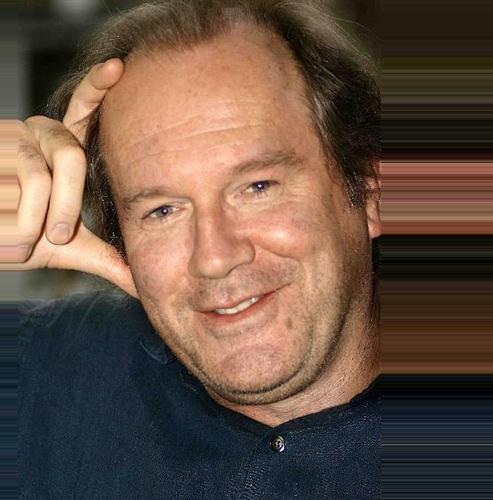
Age: 56